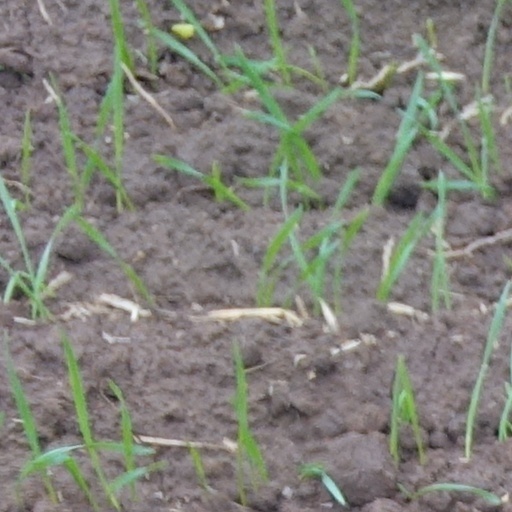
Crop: wheat